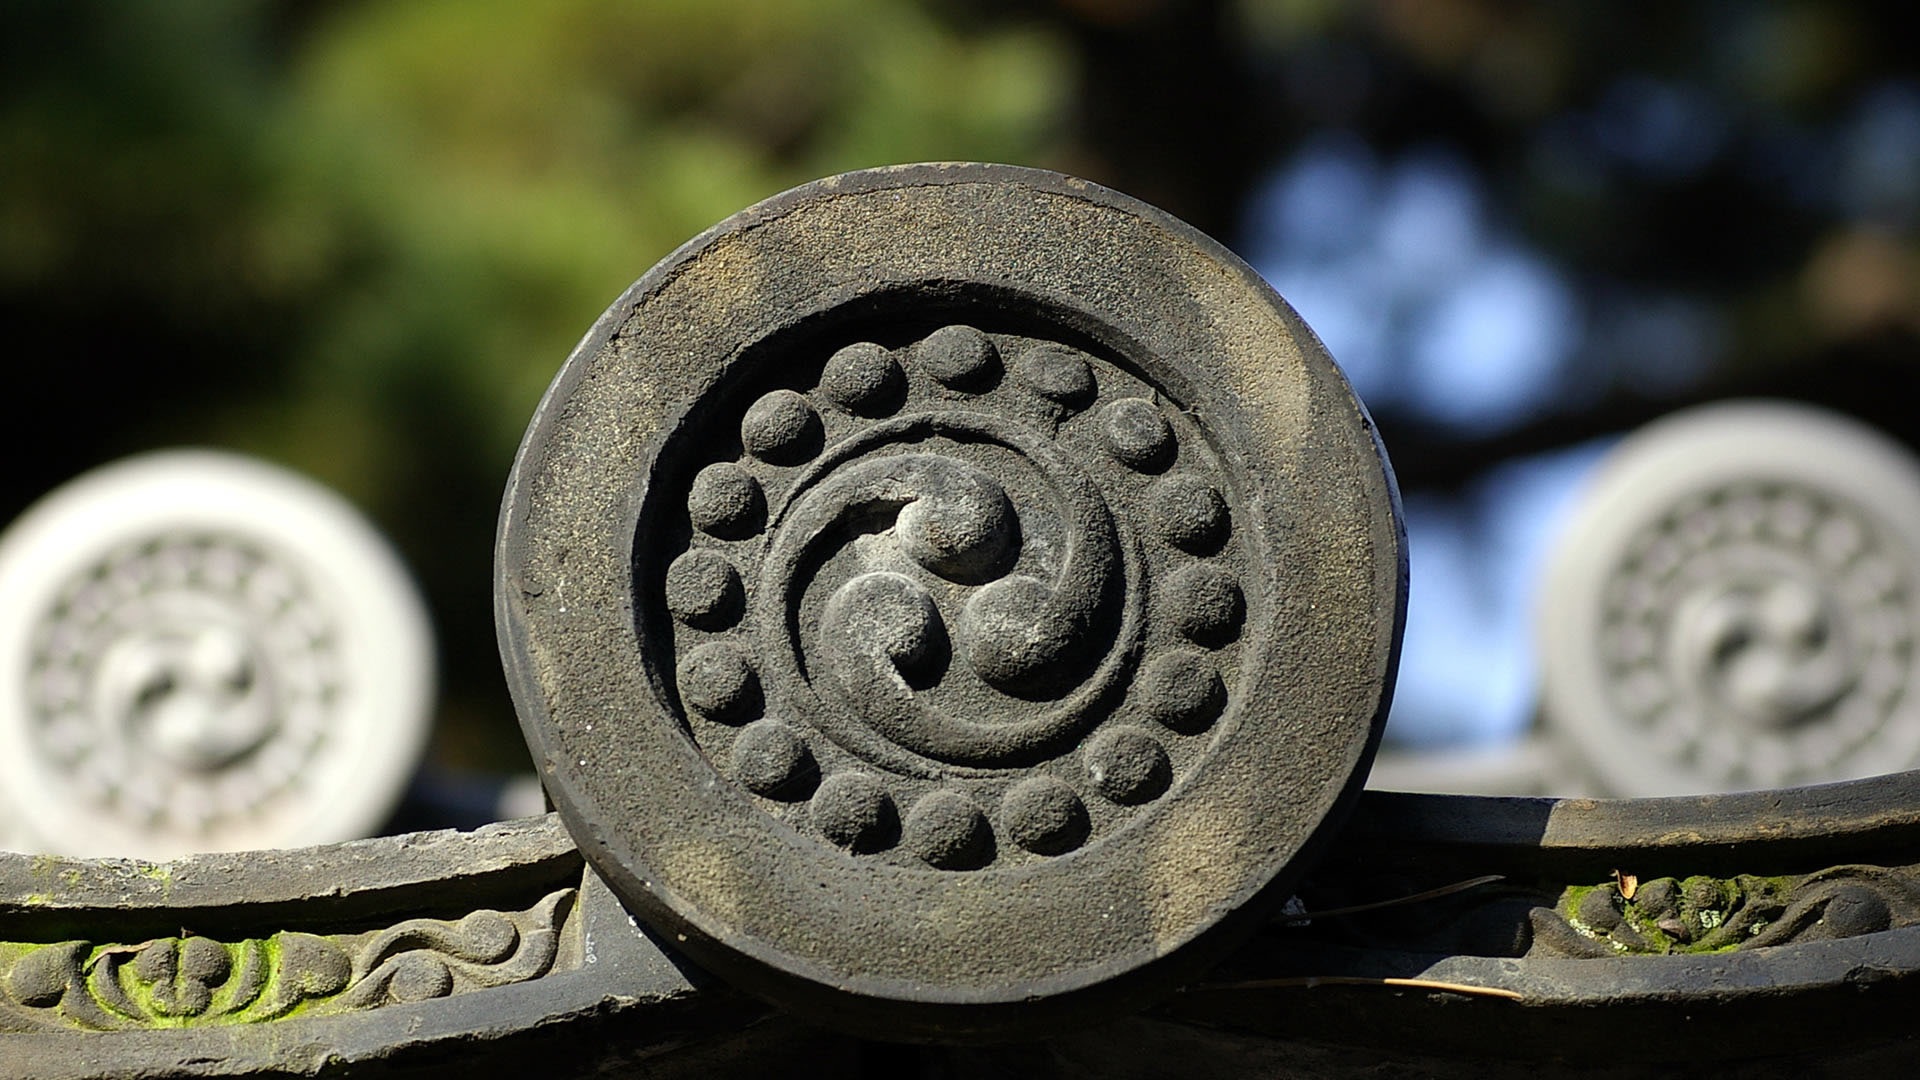
structure, texture, stone, construction, macro, money, gray, close up, background, design, currency, motif, carving, sample, holiday home, fashion accessory